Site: brandenburg
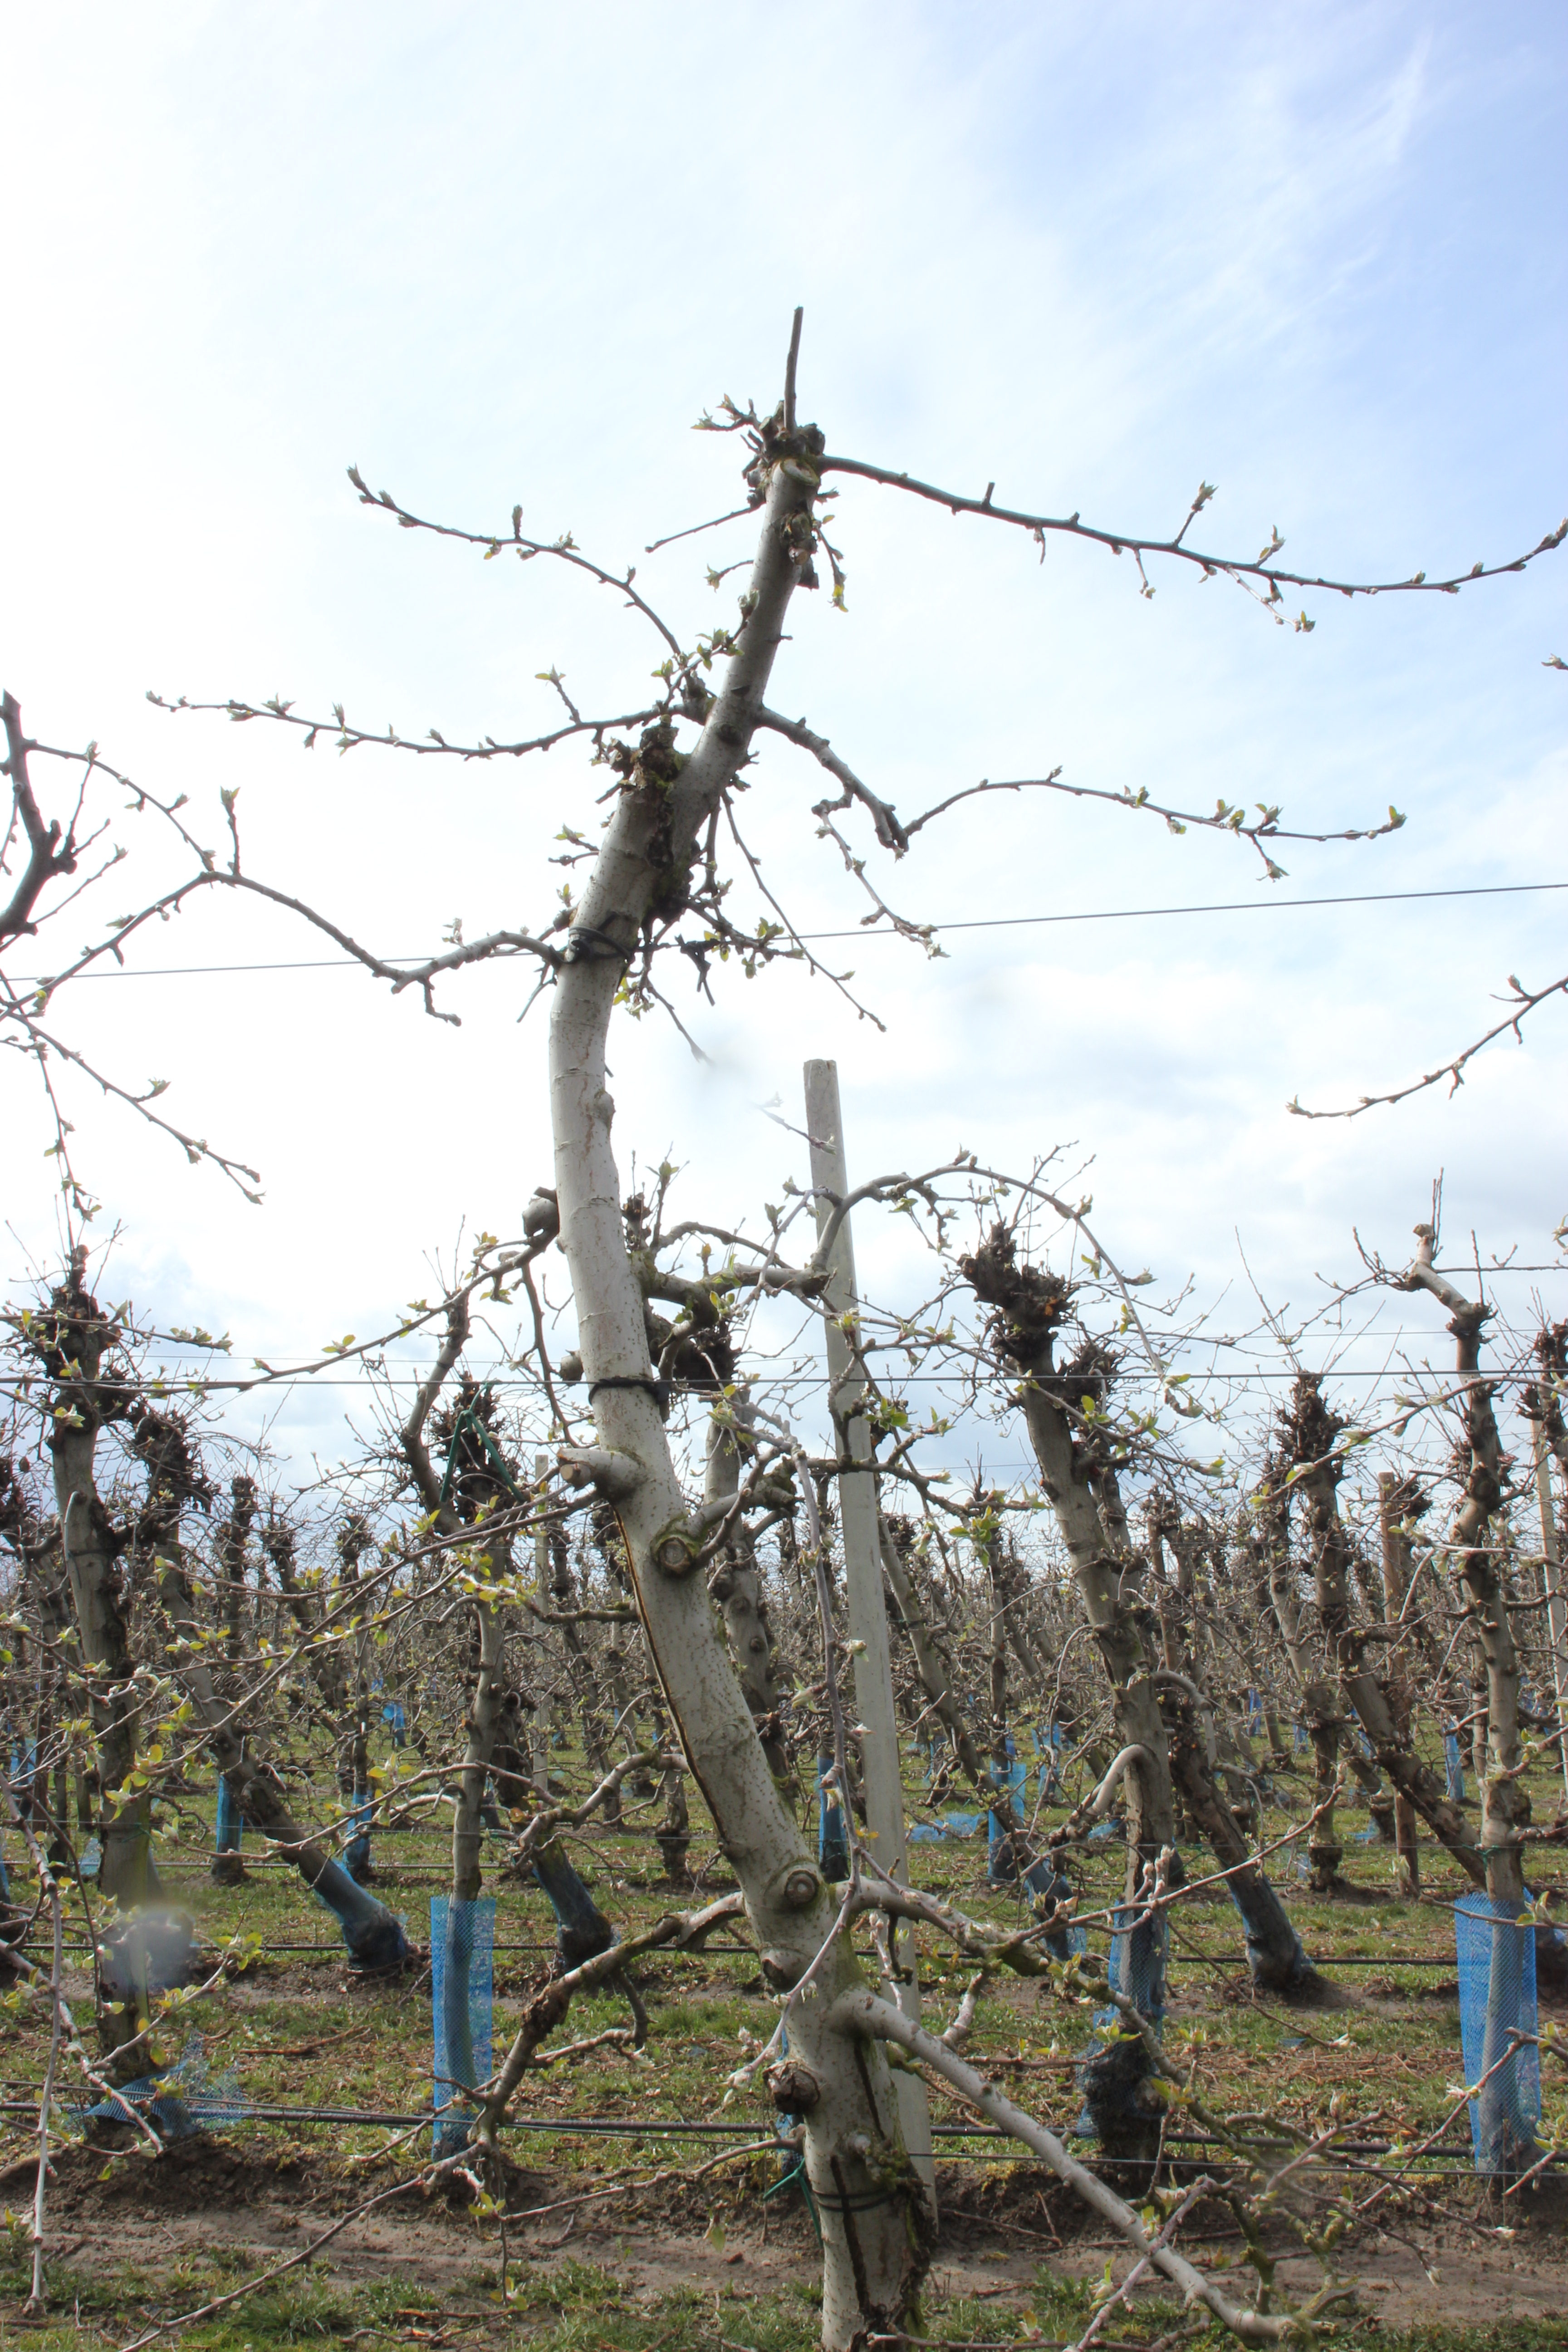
Growth stage (BBCH 55): Inflorescence emergence